Subodh Chandra Mallik

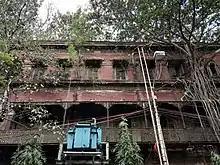
Front view of the house of Raja Subodh Mallik, the great Indian nationalist

In independent India, Wellington Square, the site of his palatial residence, was renamed Raja Subodh Mallik Square, while the road housing Jadavpur University, which emerged from the Bengal National College, is now called "Raja Subodh Chandra Mallik Road".